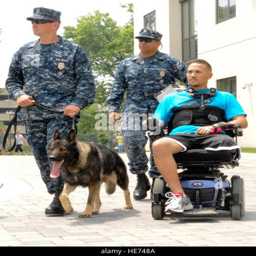
person walks person across the medical center campus